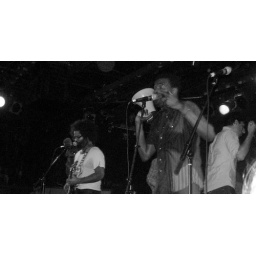
ed droste of grizzly bear rocks the percussion behind tunde and kip in the foreground